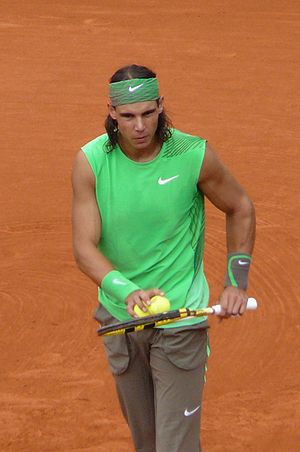
French Open-mesterskabet i herresingle / Vindere og finalister
Rafael Nadal har indtil videre vundet elleve titler.
Rafael Nadal
French Open-mesterskabet i herresingle er en tennisturnering, der siden 1891 er afviklet årligt som en del af French Open, kun afbrudt af første og anden verdenskrig. Siden 1928 er mesterskabet blevet spillet på grusbaner på Stade Roland Garros i Paris, Frankrig. Indtil 1897 var herresinglerækken den eneste titel ved mesterskabet.